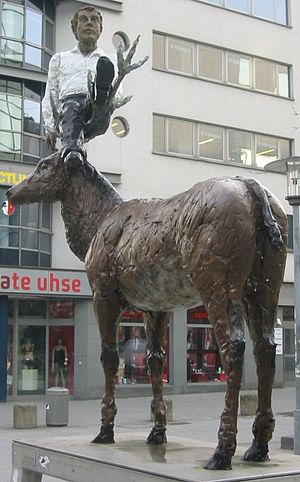
Stephan Balkenhol / Værkudvælgelse / Kunst i det offentlige rum
Mand med hjorte i Hannover
Stephan Balkenhol er en moderne tysk billedhugger.